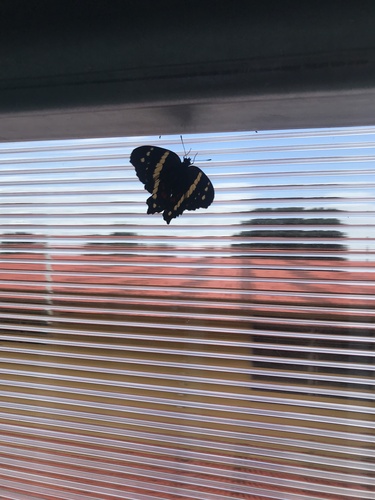
Scientific name: Anartia fatima
Common name: Banded peacock
Family: Nymphalidae
Order: Lepidoptera
Pollinator type: Primary pollinator
Habitat: Open areas and gardens
Geographic range: South America
Conservation status: Least Concern